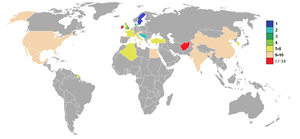
Classement des pays ayant participé aux JO 1948, en football.
Le tournoi de football des Jeux olympiques de 1948, organisés à Londres comme en 1908, est la onzième édition d’une épreuve de football lors de Jeux olympiques ; il ne s’agit cependant que de la neuvième à être reconnue par le CIO et la septième par la FIFA. La compétition, uniquement masculine, se déroule du 26 juillet au 13 août 1948 et est organisé par la Comité olympique britannique ainsi que par le Fédération anglaise de football. Les matchs, tous à élimination directe, sont joués dans onze stades à Londres, Portsmouth et Brighton. Dans le contexte de l'Après-guerre, à la suite de la Seconde Guerre mondiale, aucune installation sportive nouvelle n’est construite pour ces Jeux qui se déroulent dans une ville fortement touchée par le Blitz et en pleine reconstruction.